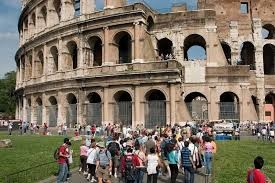
Landmark: Roman Colosseum